John Giffard (died 1556)

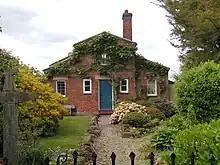
Giffard's Cross and the Georgian entrance lodge at the Upper Avenue, Chillington. The cross is said to commemorate the shooting dead of an escaped and dangerous panther by Sir John Giffard.

From 1509 Giffard's career in royal service becomes known and notable. As well as the posts of gentleman usher and sewer, in which Henry VIII perhaps confirmed him, he was appointed Ranger of the Seven Hayes of Cannock Forest on 2 June 1509. A few months later, the title was altered to the less grandiloquent Ranger of Cannock Forest, and Giffard was to hold it until his death. On 25 September 1513 he was knighted at the battle of the Spurs in France. However, in 1515, Giffard, now a widower, offended the king by remarrying without his permission. He was able to repair relations, but only after paying a fine.